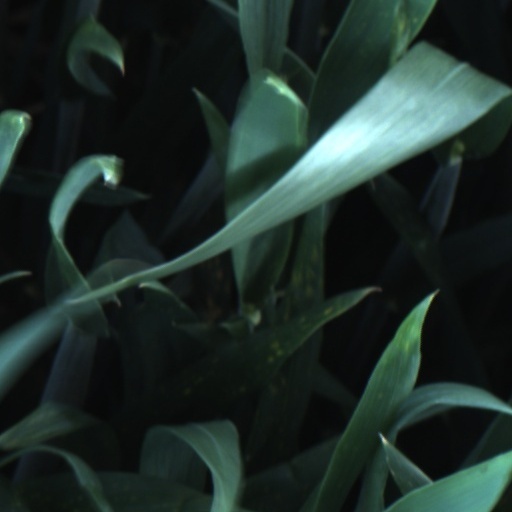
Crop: wheat